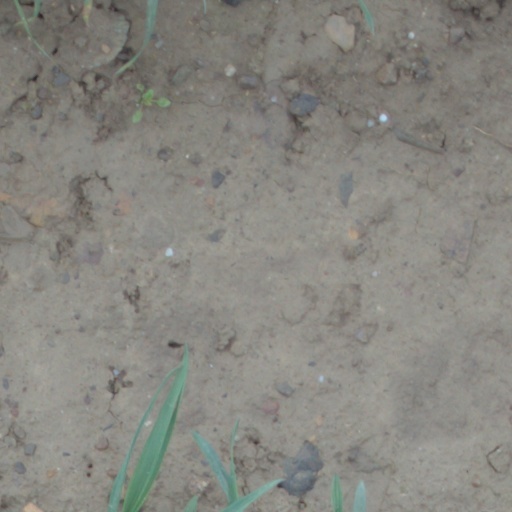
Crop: wheat